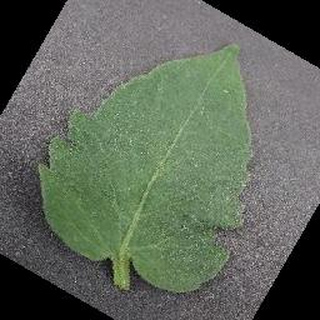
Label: healthy_tomato